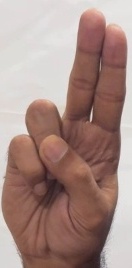
ASL sign: U